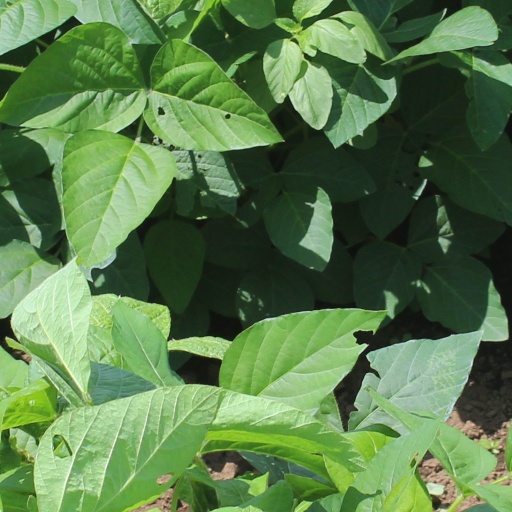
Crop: soybean